Mosque lamp

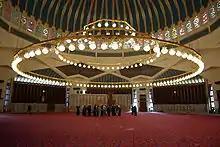
Modern electric lighting in Amman

Oil lamps were introduced gradually into mosques and took time until they became common, which was around the end of the 7th century and the beginning of the 8th century. They survive in considerable numbers from the Middle Ages, especially the 13th and 14th centuries, with Cairo in Egypt and Aleppo and Damascus in Syria being the most important centers of production.